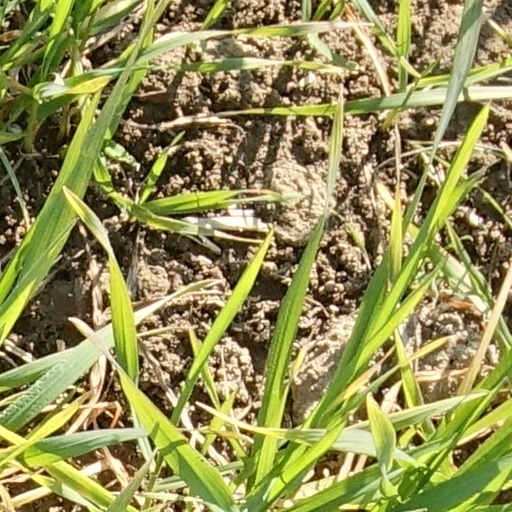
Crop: wheat